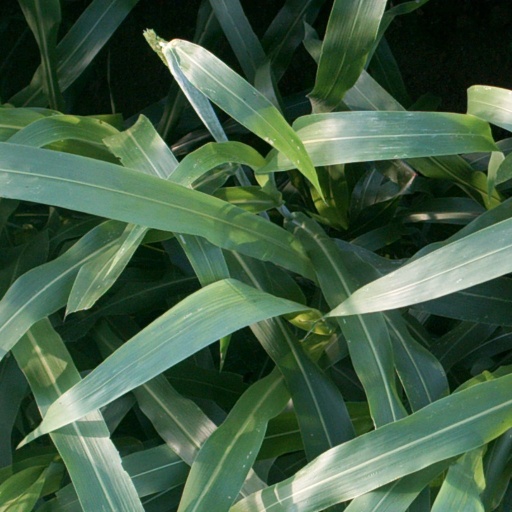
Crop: sorghum